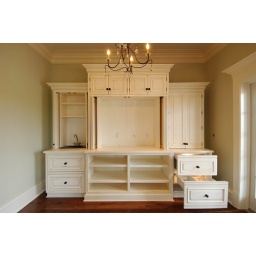
Wet bar in Master - view with Ref. drawers open and cabinet doors opened to view sink in wet bar